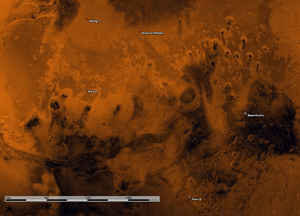
Mars 6 est une sonde soviétique d'exploration de la planète Mars, lancée le 5 août 1973 et qui portait un atterrisseur qui fut largué le 12 mars 1974. Le module cessa de transmettre avant de toucher le sol martien, mais ses instruments fonctionnèrent durant la descente.